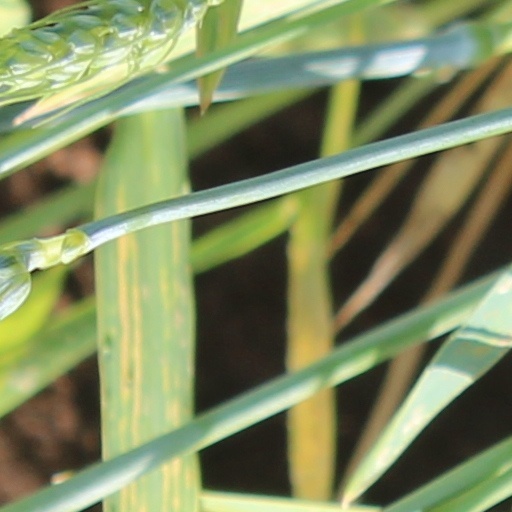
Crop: wheat